Sourland Mountain Preserve

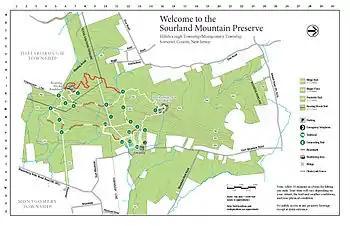
2014 map of the Sourland Mountain Preserve. Trail names have been updated since.

The Sourland Mountain Preserve is located on Sourland Mountain, in the Sourlands region of New Jersey. It is within Hillsborough Township and Montgomery Township of Somerset County. The largest donation of land was made by Norma Gilbert Farr, trustee of the Linus R. Gilbert Foundation. The Farr family has donated over 3,000 acres to the Sourland Mountain Preserve and the Somerset County Parks Commission.